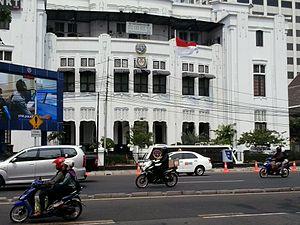
Le Comité national pour la sécurité dans les transports est l'organisme indonésien permanent chargé des enquêtes sur les accidents aériens en Indonésie. Le KNKT a son siège dans les bureaux du Ministère des Transports indonésien à Jakarta.